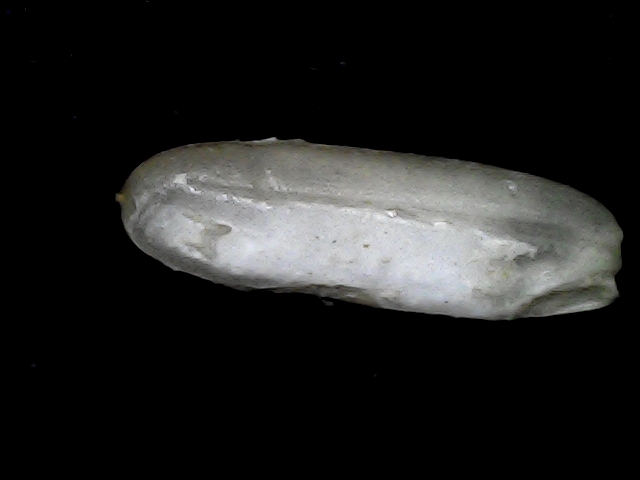
Rice variety: BD75